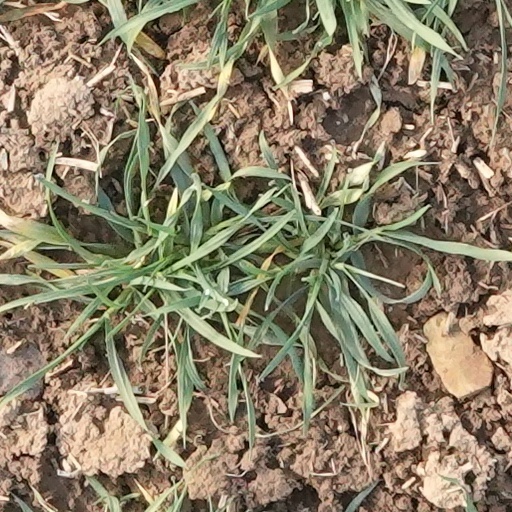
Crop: wheat